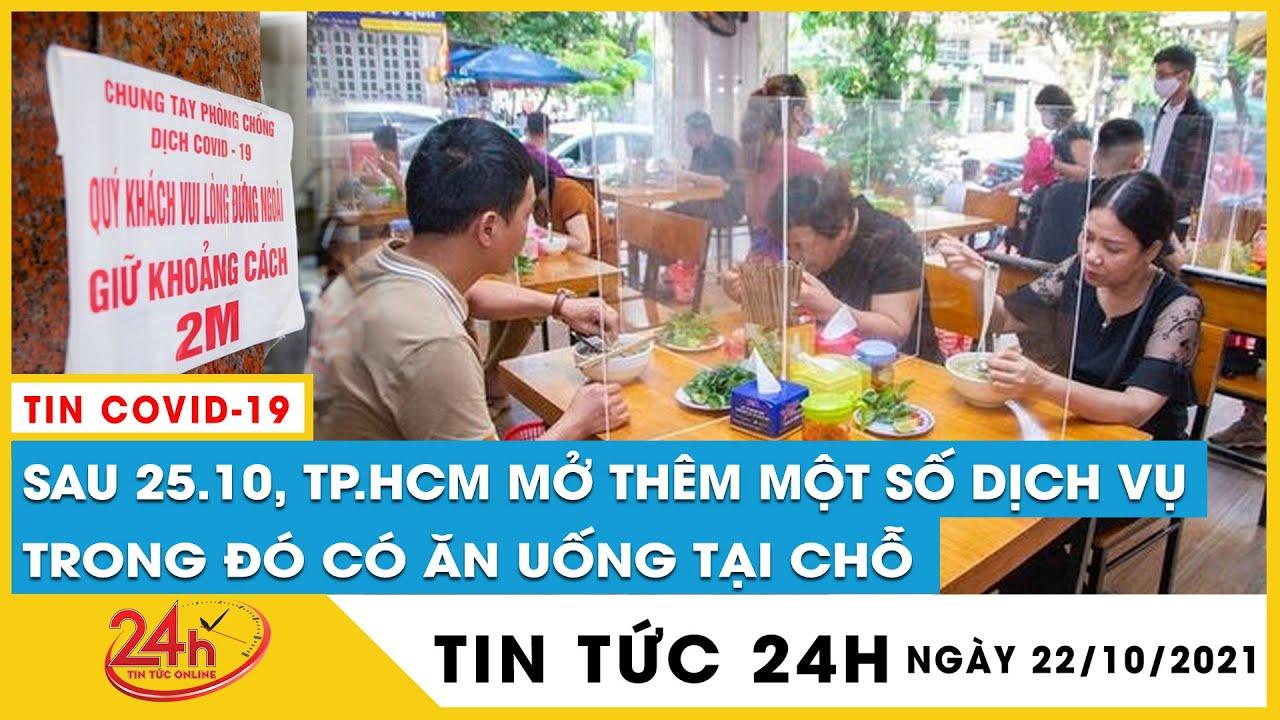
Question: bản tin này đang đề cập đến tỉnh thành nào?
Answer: thành phố hồ chí minh